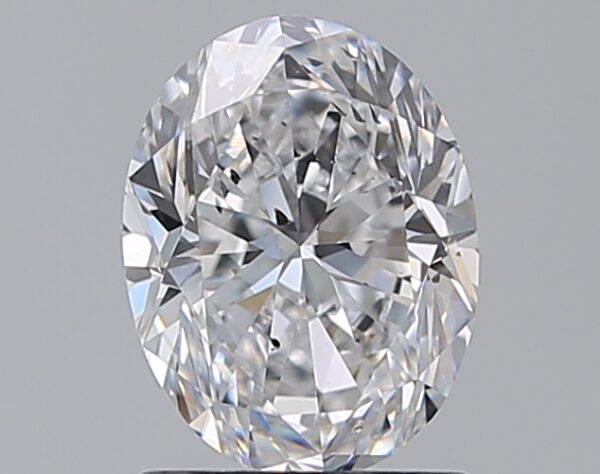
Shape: oval
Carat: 1.2
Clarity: SI2
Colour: D
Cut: GD
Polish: EX
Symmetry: VG
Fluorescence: N
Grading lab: GIA
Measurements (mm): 7.63 x 5.76 x 3.9